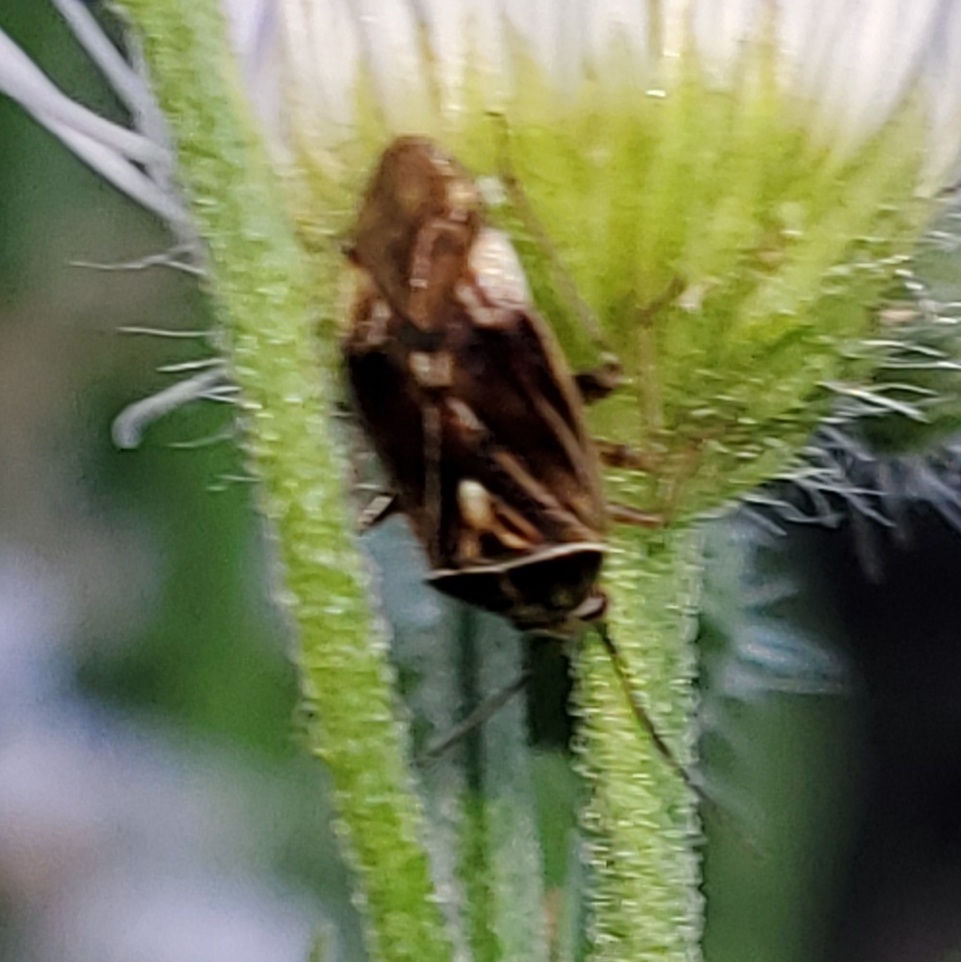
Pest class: lygus_bug